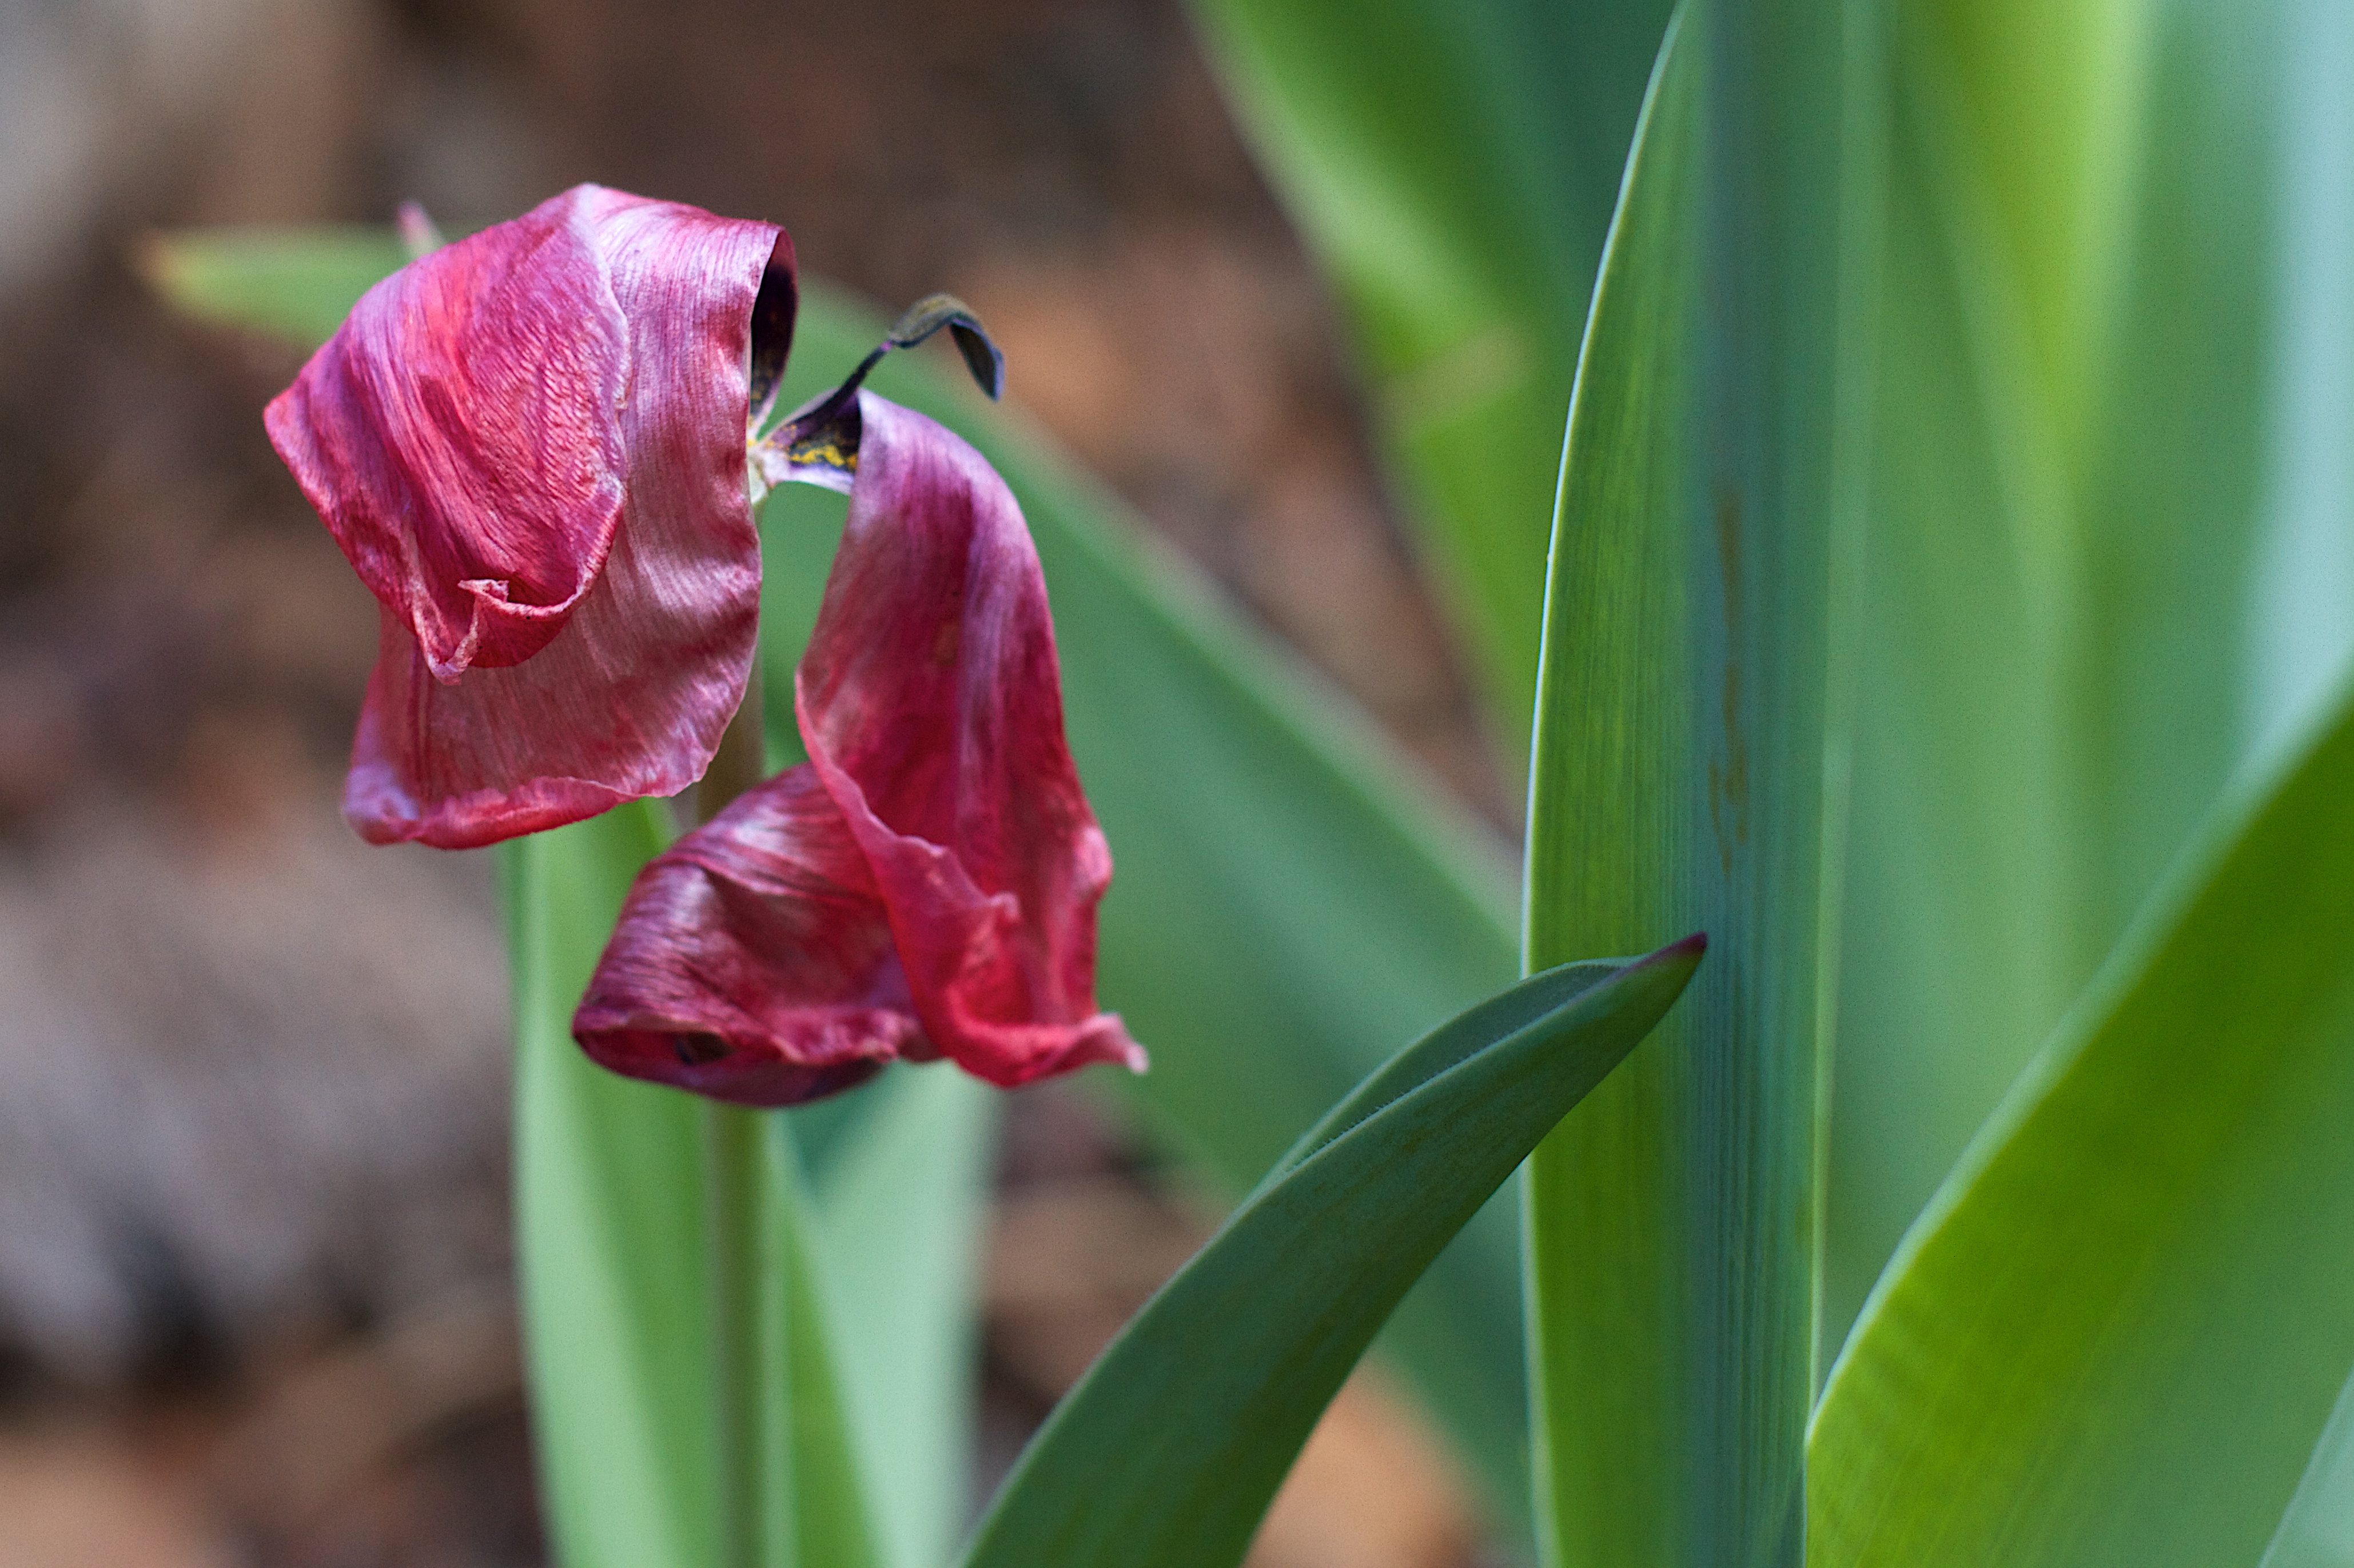
plant, flower, petal, tulip, green, botany, flora, close up, iris, macro photography, flowering plant, plant stem, land plant